Museo Pueyrredon

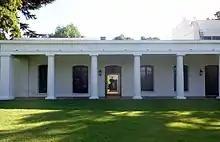
Museo Pueyrredón

The museum features furnishings, portraits, objects and documents related to the life of the general and his role in Argentine history during the early 19th century.